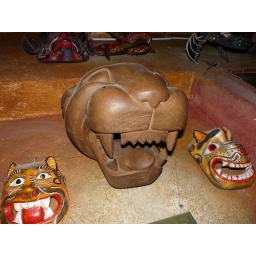
Scary carving on the wall of a Casa Babylon, a lively rock bar by Zicatela Beach